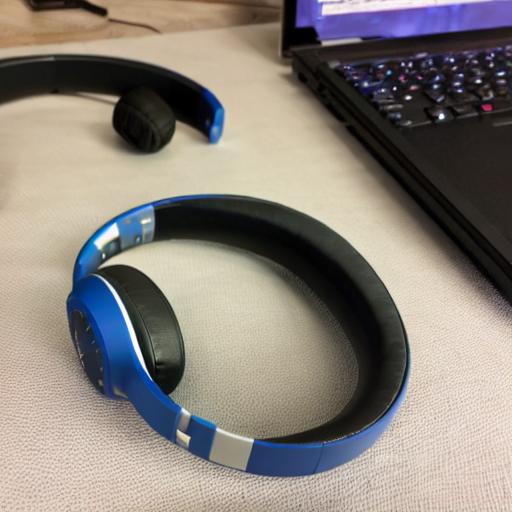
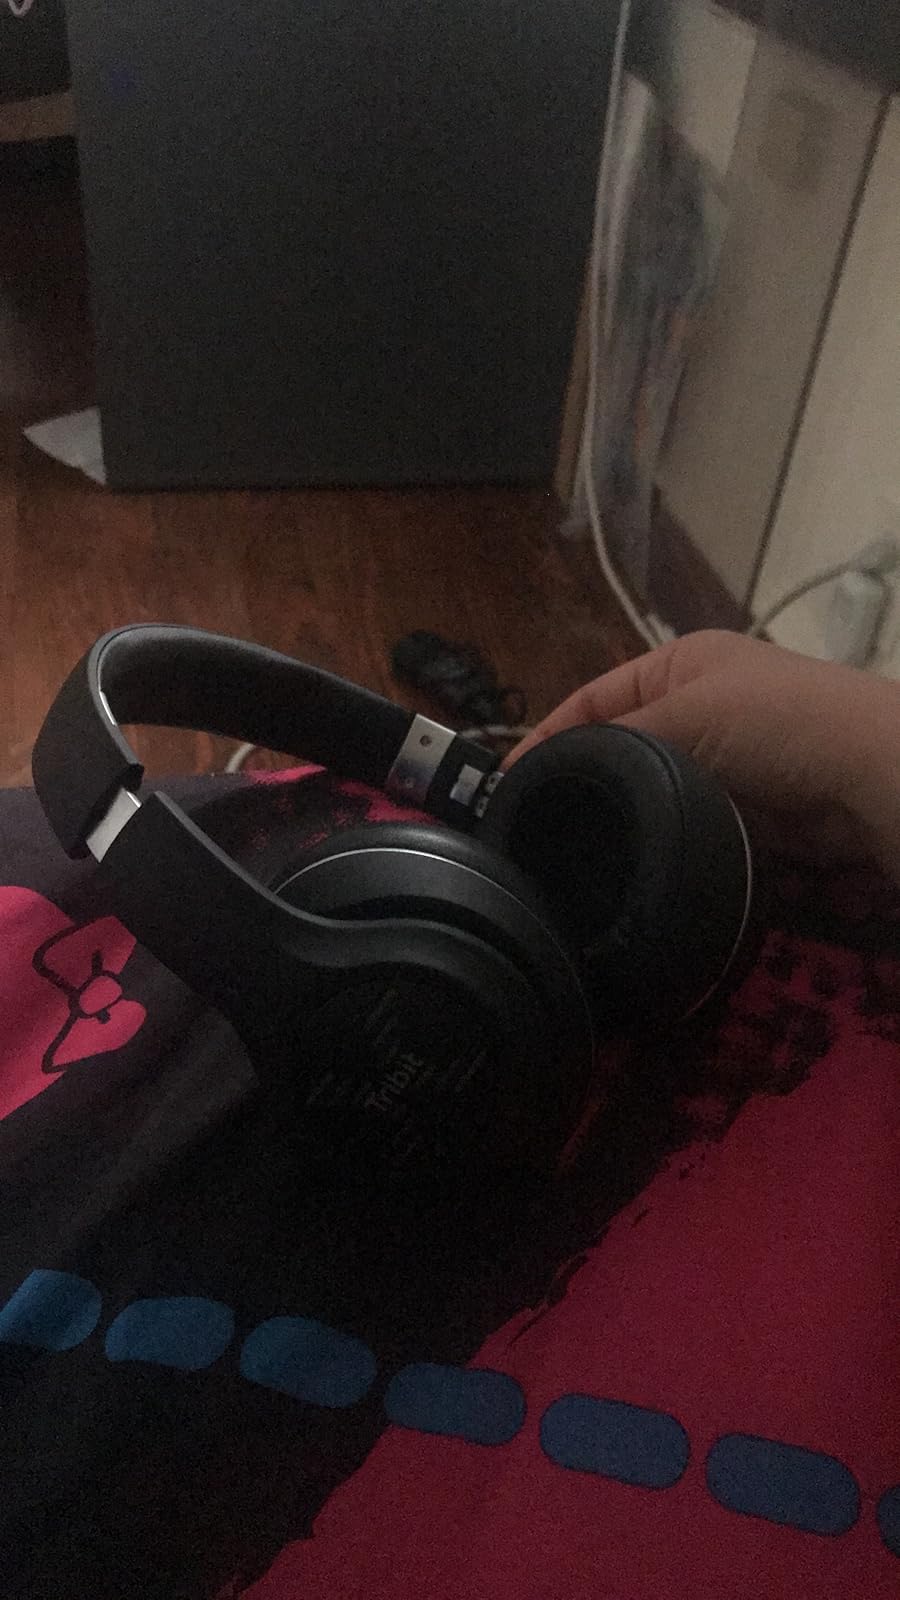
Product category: headphones
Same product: no